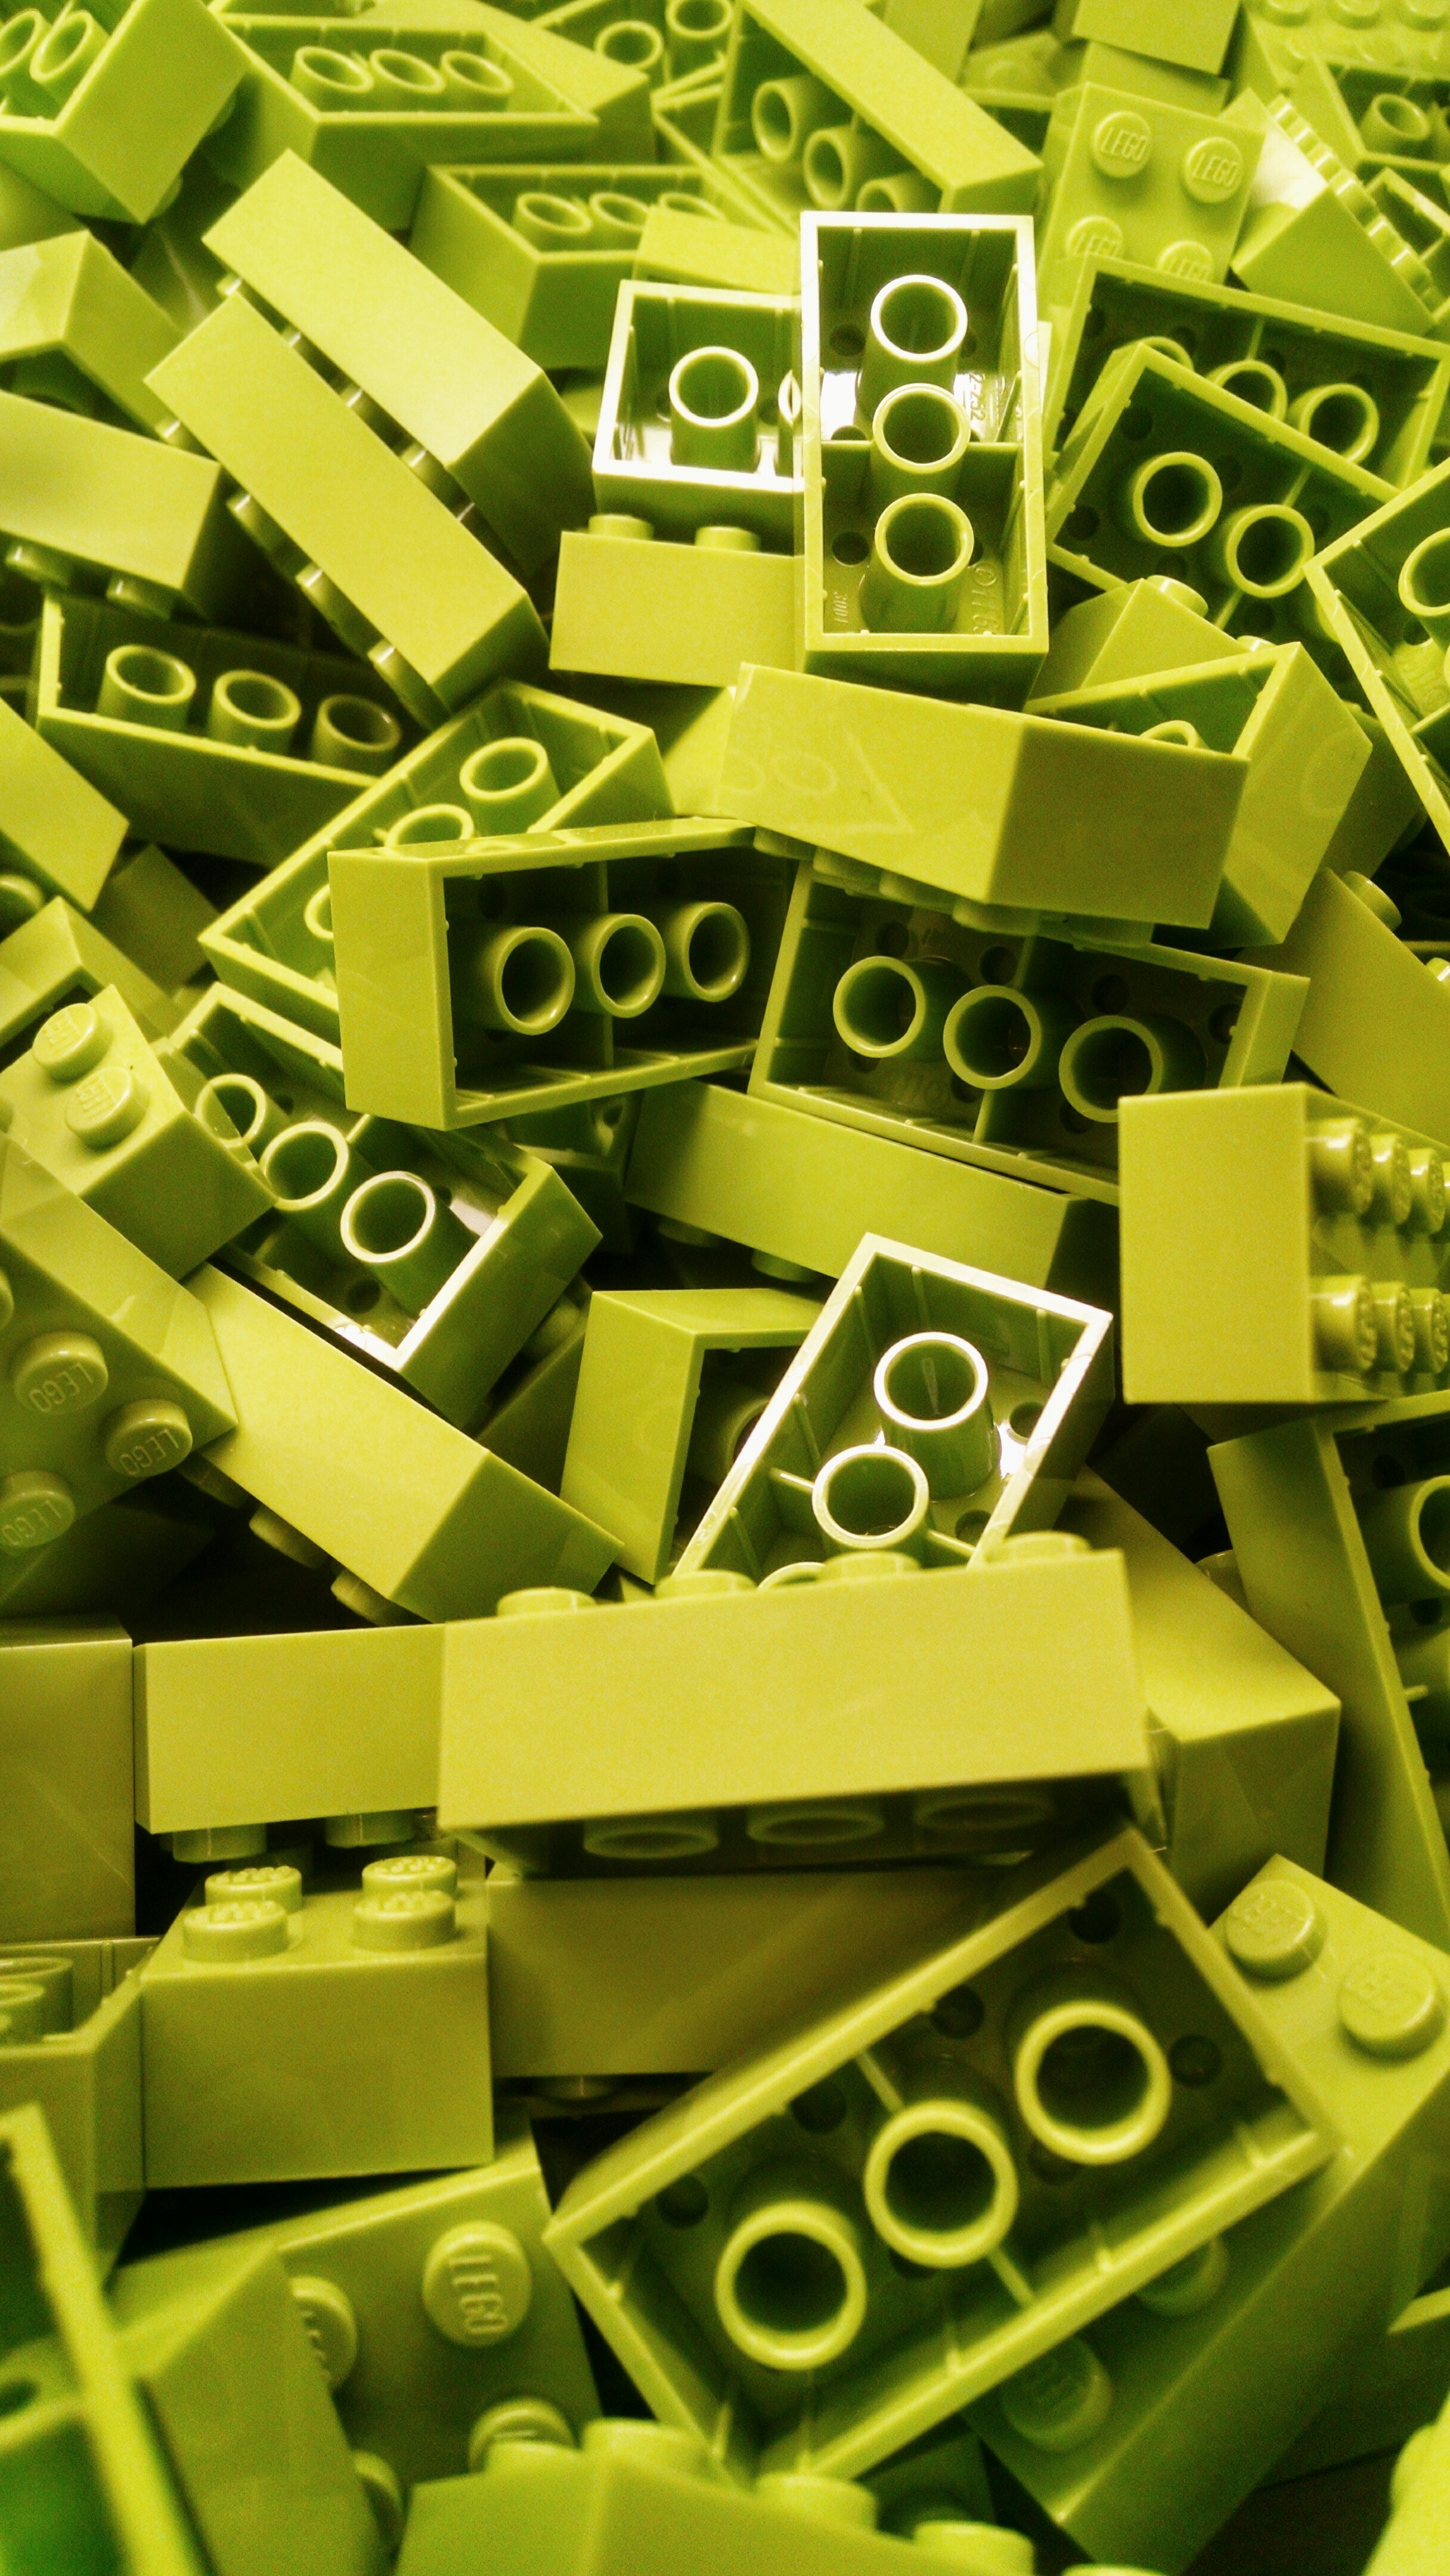
creative, play, number, green, color, colorful, yellow, brick, toy, brand, cash, font, fun, illustration, design, lego, blocks, building block